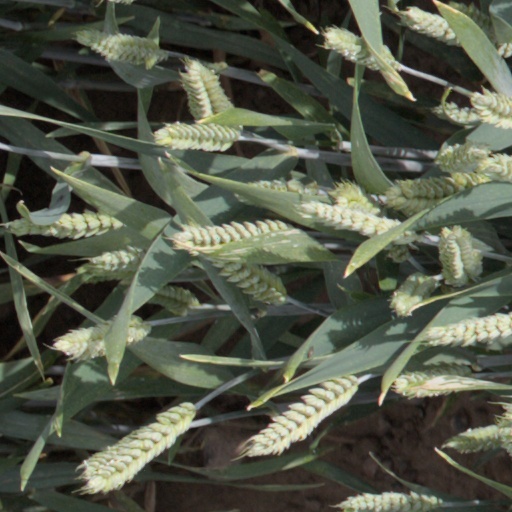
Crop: wheat